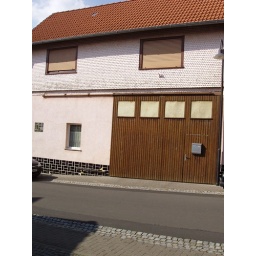
A view from across the street; we stayed in the bedroom on the left side on the top floor